Bird of the Iron Feather

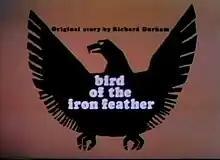

Bird of the Iron Feather is an American television soap opera that aired on the National Educational Television network from January 19 to March 6, 1970. Created by script writer and radio producer Richard Durham, the series was notable as the first all-Black television soap opera. "Bird of the Iron Feather" starred African American actor Bernard Ward as fictional Chicago Police Detective Jonah Rhodes. The series addressed social issues like racism, school desegregation and the complicated relationship between Black people and the police. Produced in Chicago, Illinois, the series won a Chicago/Midwest Emmy Award, and was the highest-rated local show ever broadcast by WTTW-TV in Chicago.